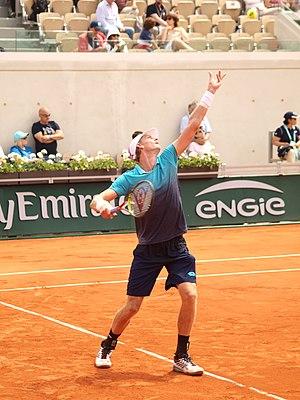
Kevin Anderson lors de son match contre Diego Schwarzmann, sur le cours Suzanne Lenglen (stade Roland Garros à Paris), le 4 juin 2018